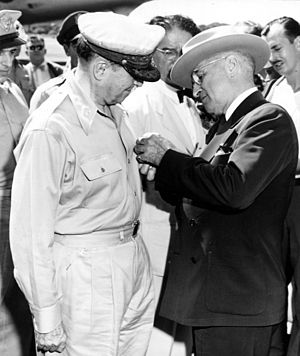
Wake Island / Historie / Koreakrigen
Præsident Harry S. Truman tildeler Distinguished Service Medal, Fourth Oak Leaf Cluster, til general Douglas MacArthur under Wake Island Conference.
Wake Island er en atol i Stillehavet cirka 3400 km vest for Hawaii. Territoriet har tidligere været kaldt Halcyon Island. Atollen administreres af USA's indenrigsministerium som et uorganiseret, uindlemmet oversøisk territorium og indgår blandt USA's ydre småøer. Territoriet har et totalareal på 7,4 km² og har 150 indbyggere i 2014. Wake Island styres af flyvevåbenet, og alle indbyggere er ansat i enten flyvevåbenet eller hæren. Flyvevåbenet driver en flyvestation og hæren et raketsystem på atollen.